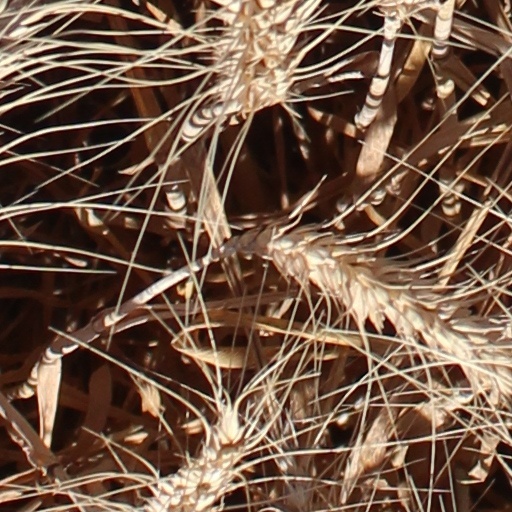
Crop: wheat